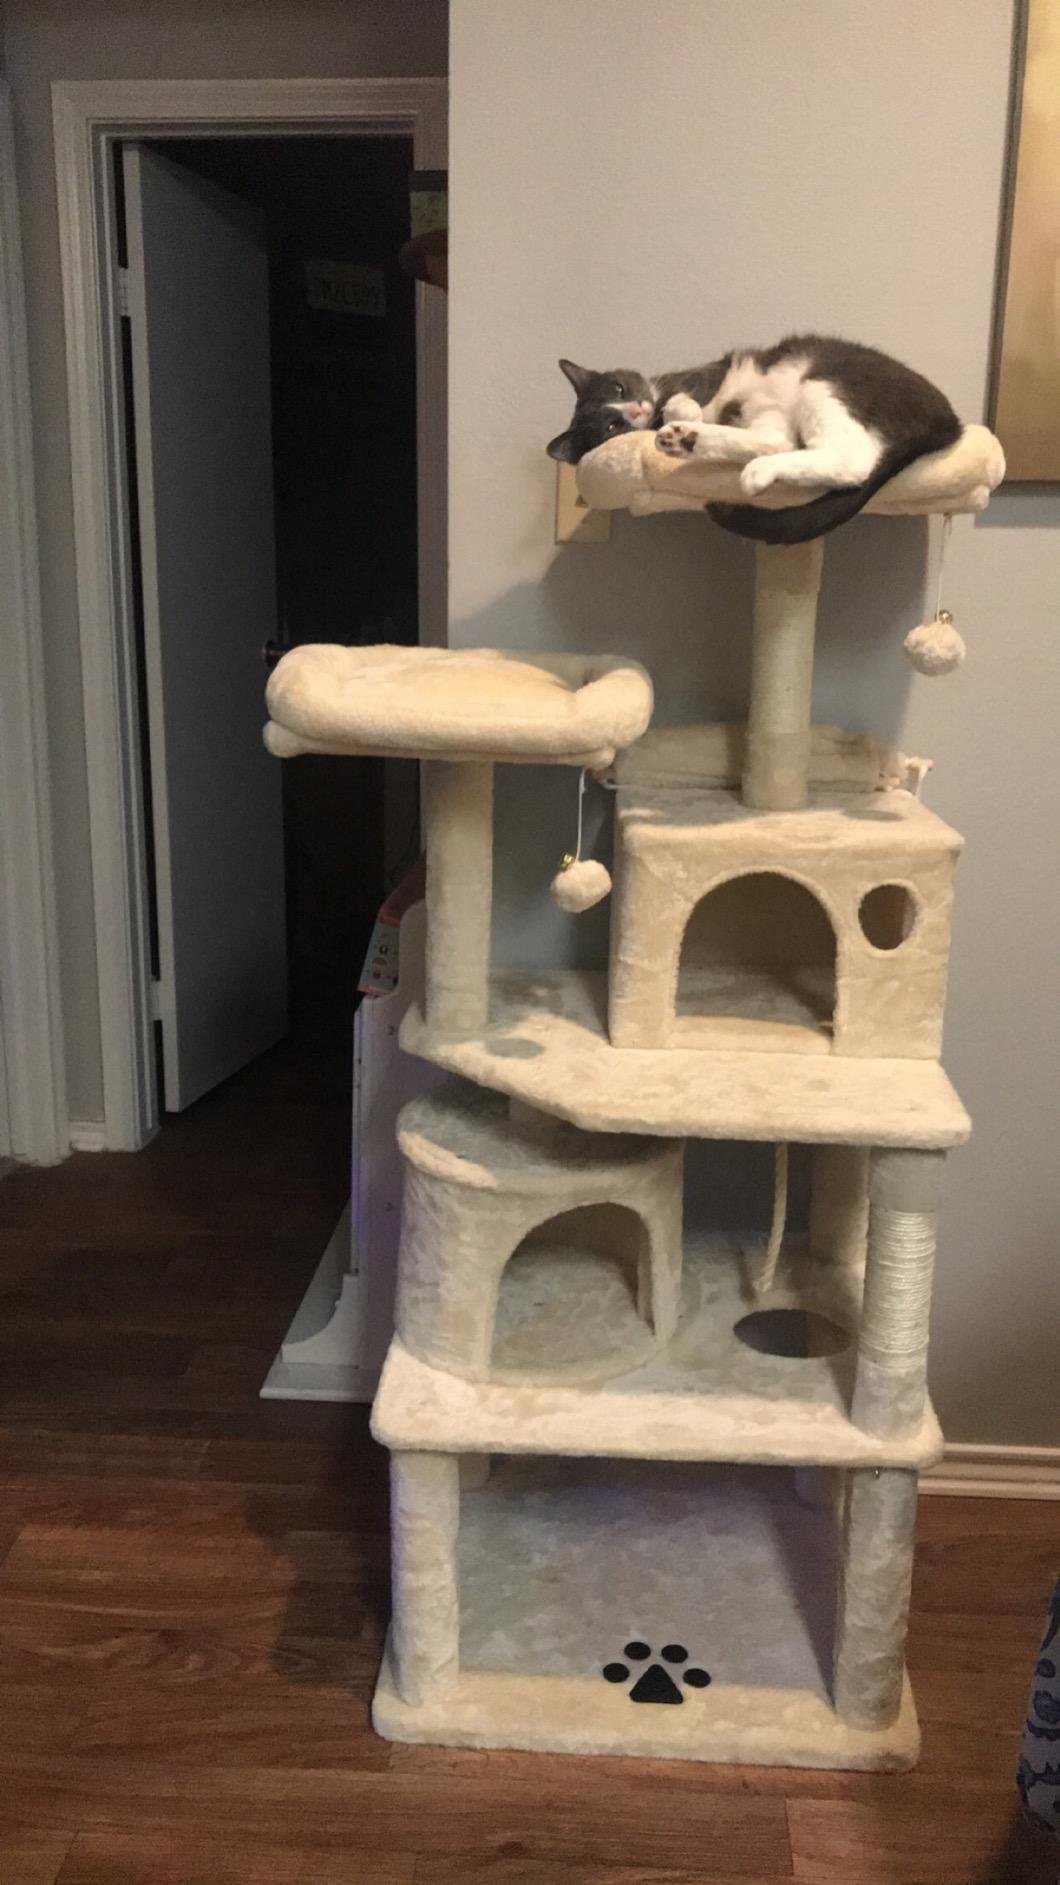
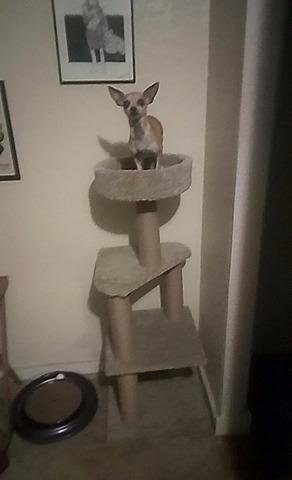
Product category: items_cat tree
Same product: no